Abdullah Kiğılı

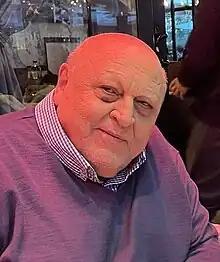
Kiğılı CEO

Abdullah Kiğılı (born 1943 in Malatya) is a Turkish businessman. He originates from Kiğı, Bingöl Province and his family name Kiğılı means "person from Kiğı".